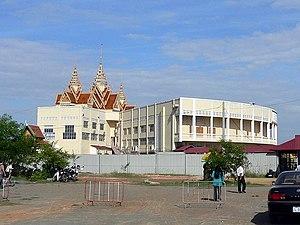
Les Chambres extraordinaires au sein des tribunaux cambodgiens sont le nom officiel du tribunal qui traduit actuellement en justice les principaux dirigeants encore en vie du régime khmer rouge.